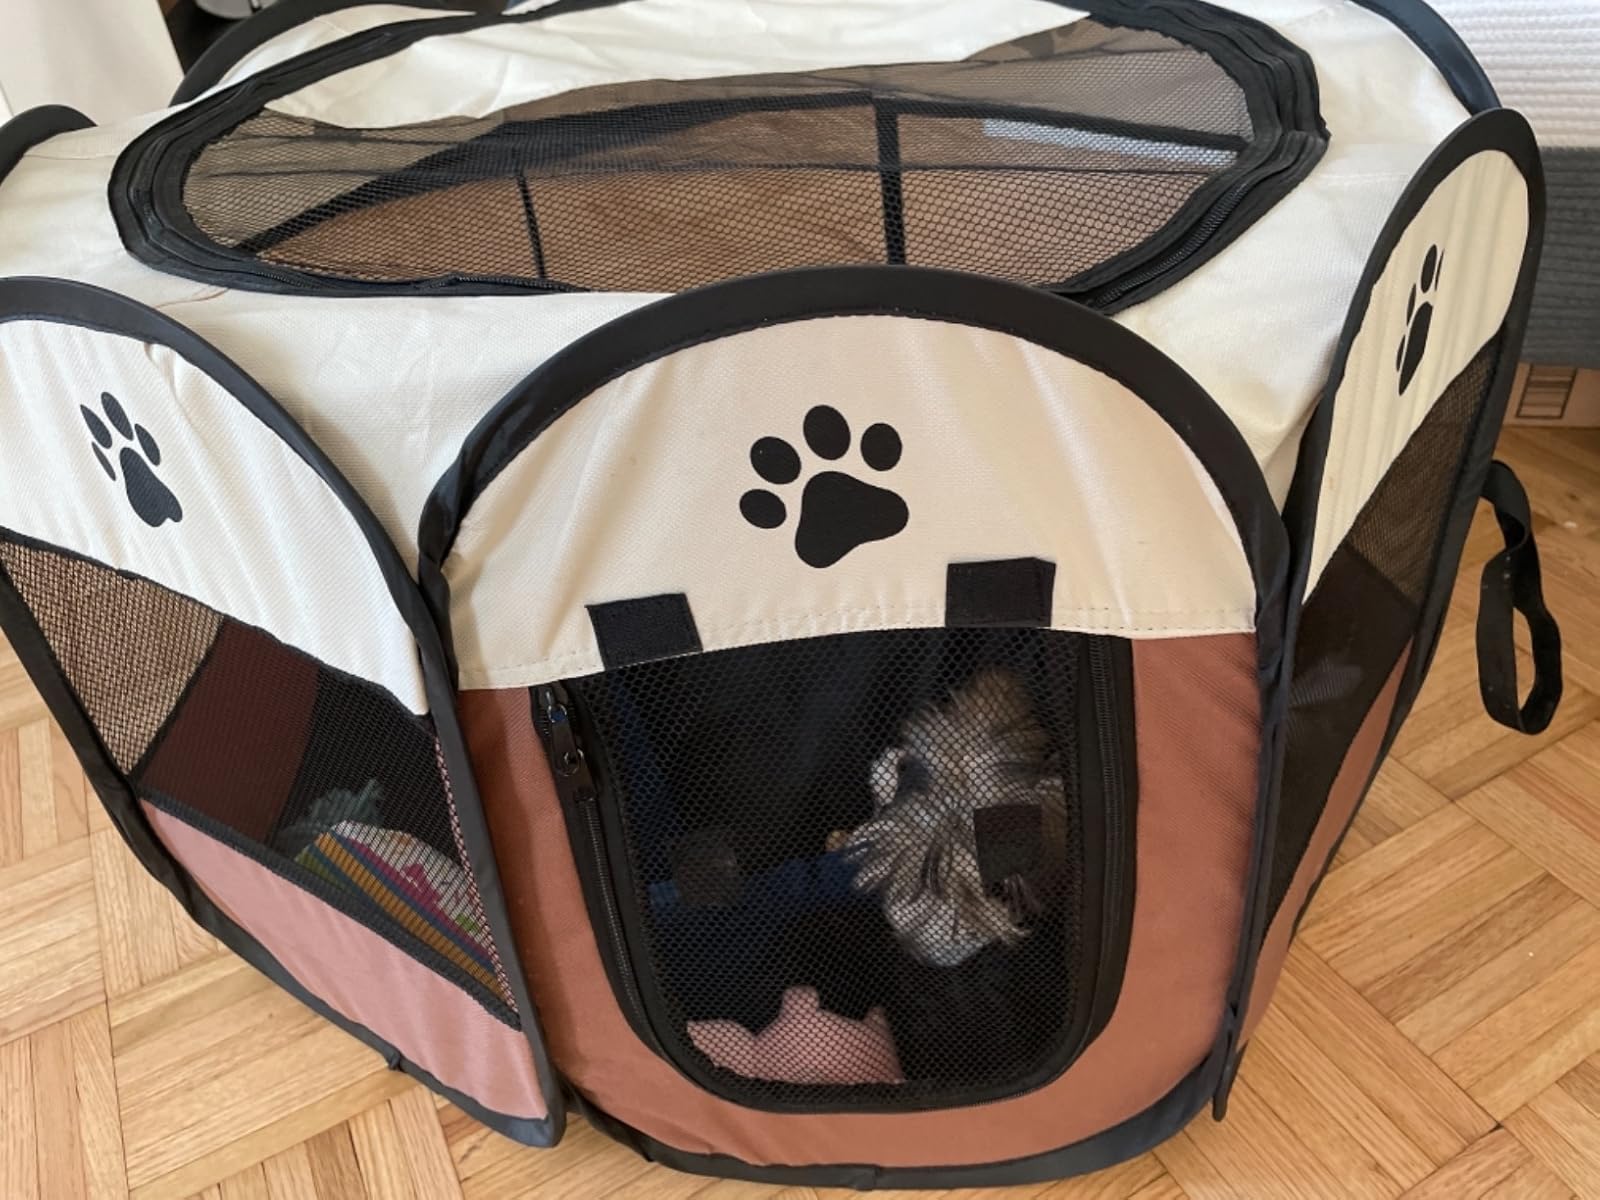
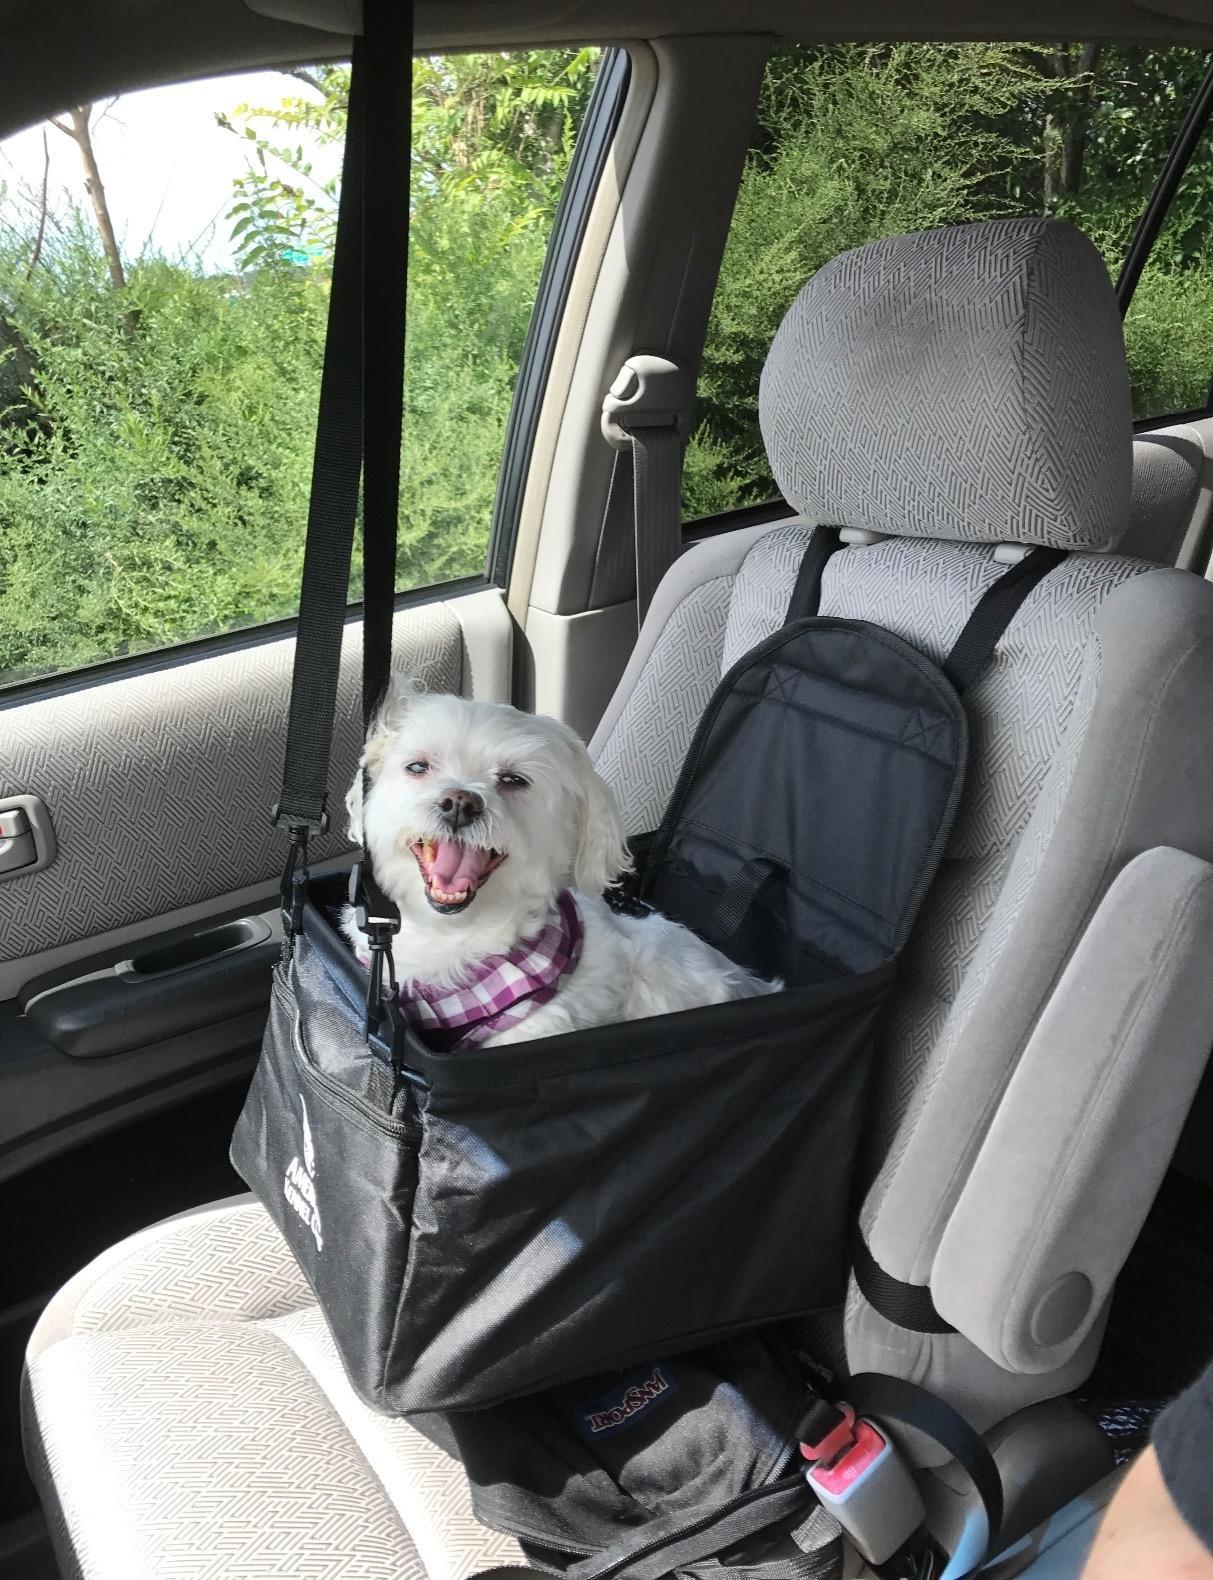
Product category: items_kennel
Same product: no